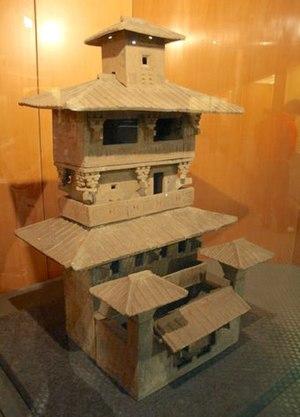
La période dynastie Han est une période charnière dans l'histoire prémoderne des sciences et des technologies en Chine, puisqu'elle a été témoin d'avancées majeures dans ces domaines.
L’architecture chinoise, est depuis les années 1980, une architecture en pleine mutation. Une nouvelle génération d’architectes chinois prend la relève des premiers architectes formés en Occident au XXᵉ siècle et l’aspect architectural et urbain de la Chine se métamorphose à vive allure, aux dépens des dernières traces de l’architecture traditionnelle encore visibles, et aux dépens de l’architecture des minorités : l’architecture au Tibet, celle des oasis du Xinjiang, les yourtes des éleveurs encore en usage en Mongolie Intérieure et au nord du Xinjiang, parmi tant d’autres.
La dynastie Han règne sur la Chine de 206 av. J.-C. à 220 apr. J.-C.. Deuxième des dynasties impériales, elle succède à la dynastie Qin et est suivie de la période des Trois Royaumes. Elle se divise en deux périodes ː celle des Han occidentaux ou Han antérieurs, capitale Chang'an et celle des Han orientaux ou Han postérieurs, capitale Luoyang. Ces deux périodes sont séparées par la courte dynastie Xin, fondée par Wang Mang et qui ne survit pas à la mort de ce dernier.
La dynastie Han est une période de l'histoire de la Chine qui débute en 206 av. J.-C, lorsque Han Gaozu fonde la dynastie en montant sur le trône, et s’achève en 220 ap. J.-C, à la fin du règne de Han Xiandi. Elle est elle-même divisée en deux périodes : celle des Han occidentaux ou Han antérieurs, capitale Chang'an, et celle des Han orientaux ou Han postérieurs, capitale Luoyang. Ces deux périodes sont séparées par la courte dynastie Xin fondée par Wang Mang et qui disparaît après la mort de son fondateur.